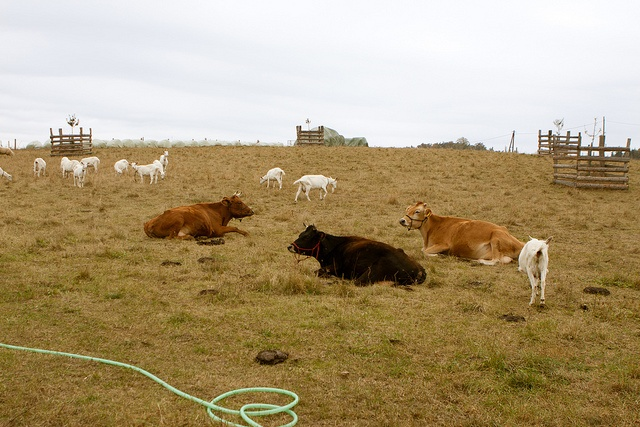
some brown cows laying down and some white goats
Several cows and horses on a green pasture.
Three cows rest in a field with some goats.
Several cows and sheep in the grass together.
Brown cattle and white goats in a pasture.